Mónica Pérez de las Heras

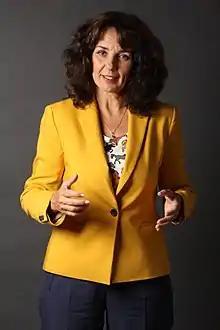

Mónica Pérez de las Heras (born 1965) is a Spanish journalist, writer, and teacher, the director of the European School of Oratory.